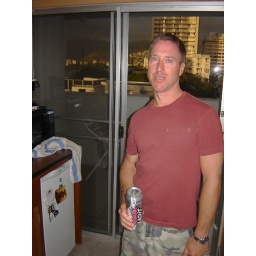
lovin my new cam - both steve inside + the building and mountains outside, all visible in the same image!